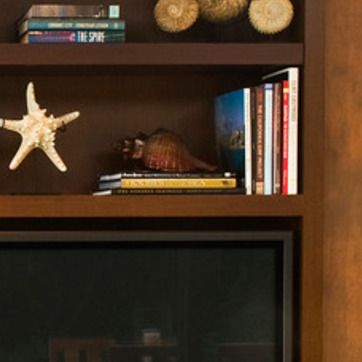
Material: paper